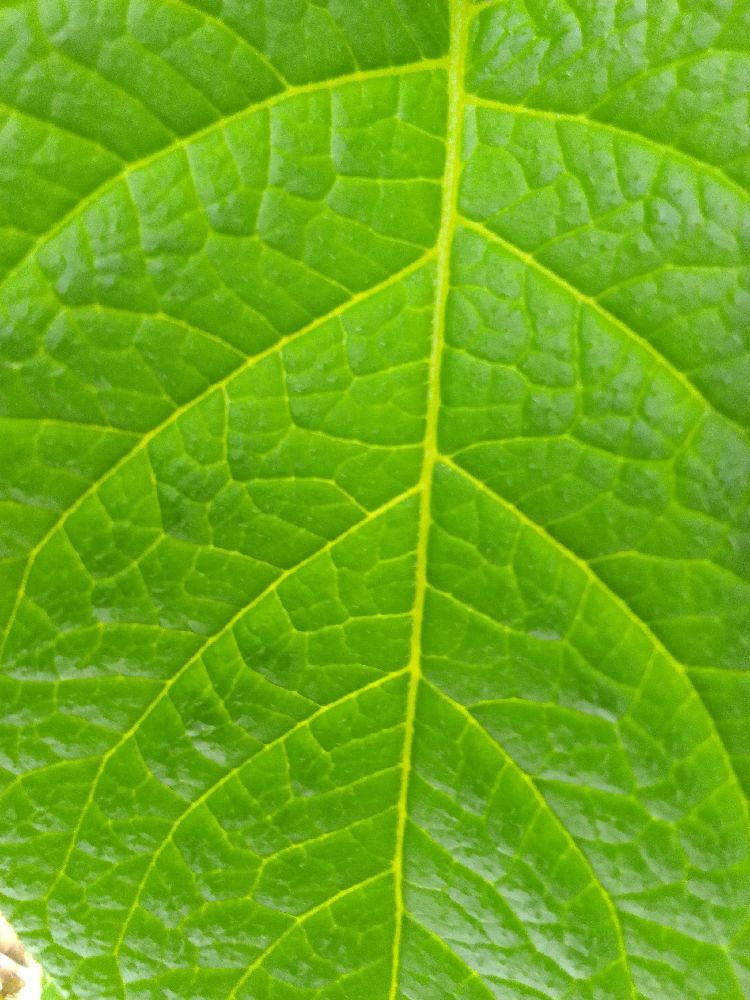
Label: Healthy